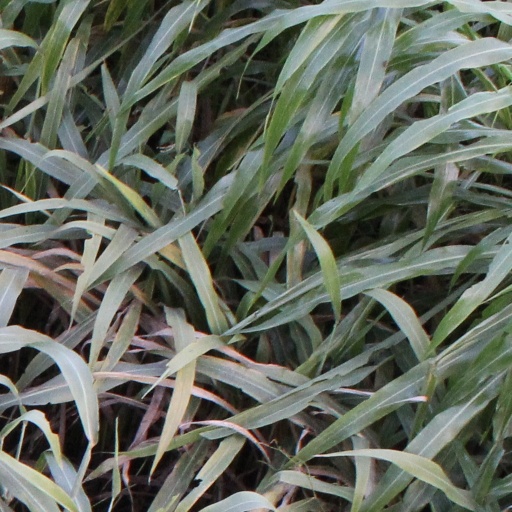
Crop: sorghum